Rudolf Resch

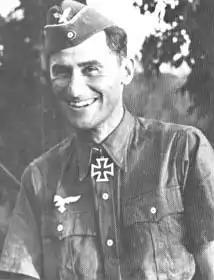

Rudolf Resch (7 April 1914 – 11 July 1943) was a German Luftwaffe military aviator during the Spanish Civil War and World War II, a fighter ace listed with 94 enemy aircraft shot down. A flying ace or fighter ace is a military aviator credited with shooting down five or more enemy aircraft during aerial combat. He was credited with one aerial during the Spanish Civil War and further 93 on the Eastern Front of World War II.